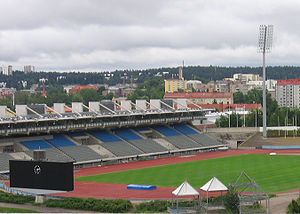
FC Lahti
FC Lahti er en finsk fodboldklub, der hører hjemme i byen Lahti.